Modoc County, California

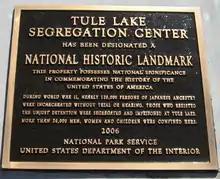
Tule Lake Segregation Center historical marker

During World War II, the US government developed several thousand acres just south of Newell as a Japanese American internment camp. Tule Lake War Relocation Center was the site of temporary exile for thousands of Japanese-American citizens, who lost most of their businesses and properties where they had formerly lived in coastal areas. A historical marker marks the site along California State Route 139 in Newell. Tule Lake was the largest of the "segregation camps." On November 8, 2005, Senator Dianne Feinstein called for the camp to be designated a National Historic Landmark. In December 2008 President George W. Bush designated it one of nine sites to be part of the new World War II Valor in the Pacific National Monument, now the Tule Lake National Monument.